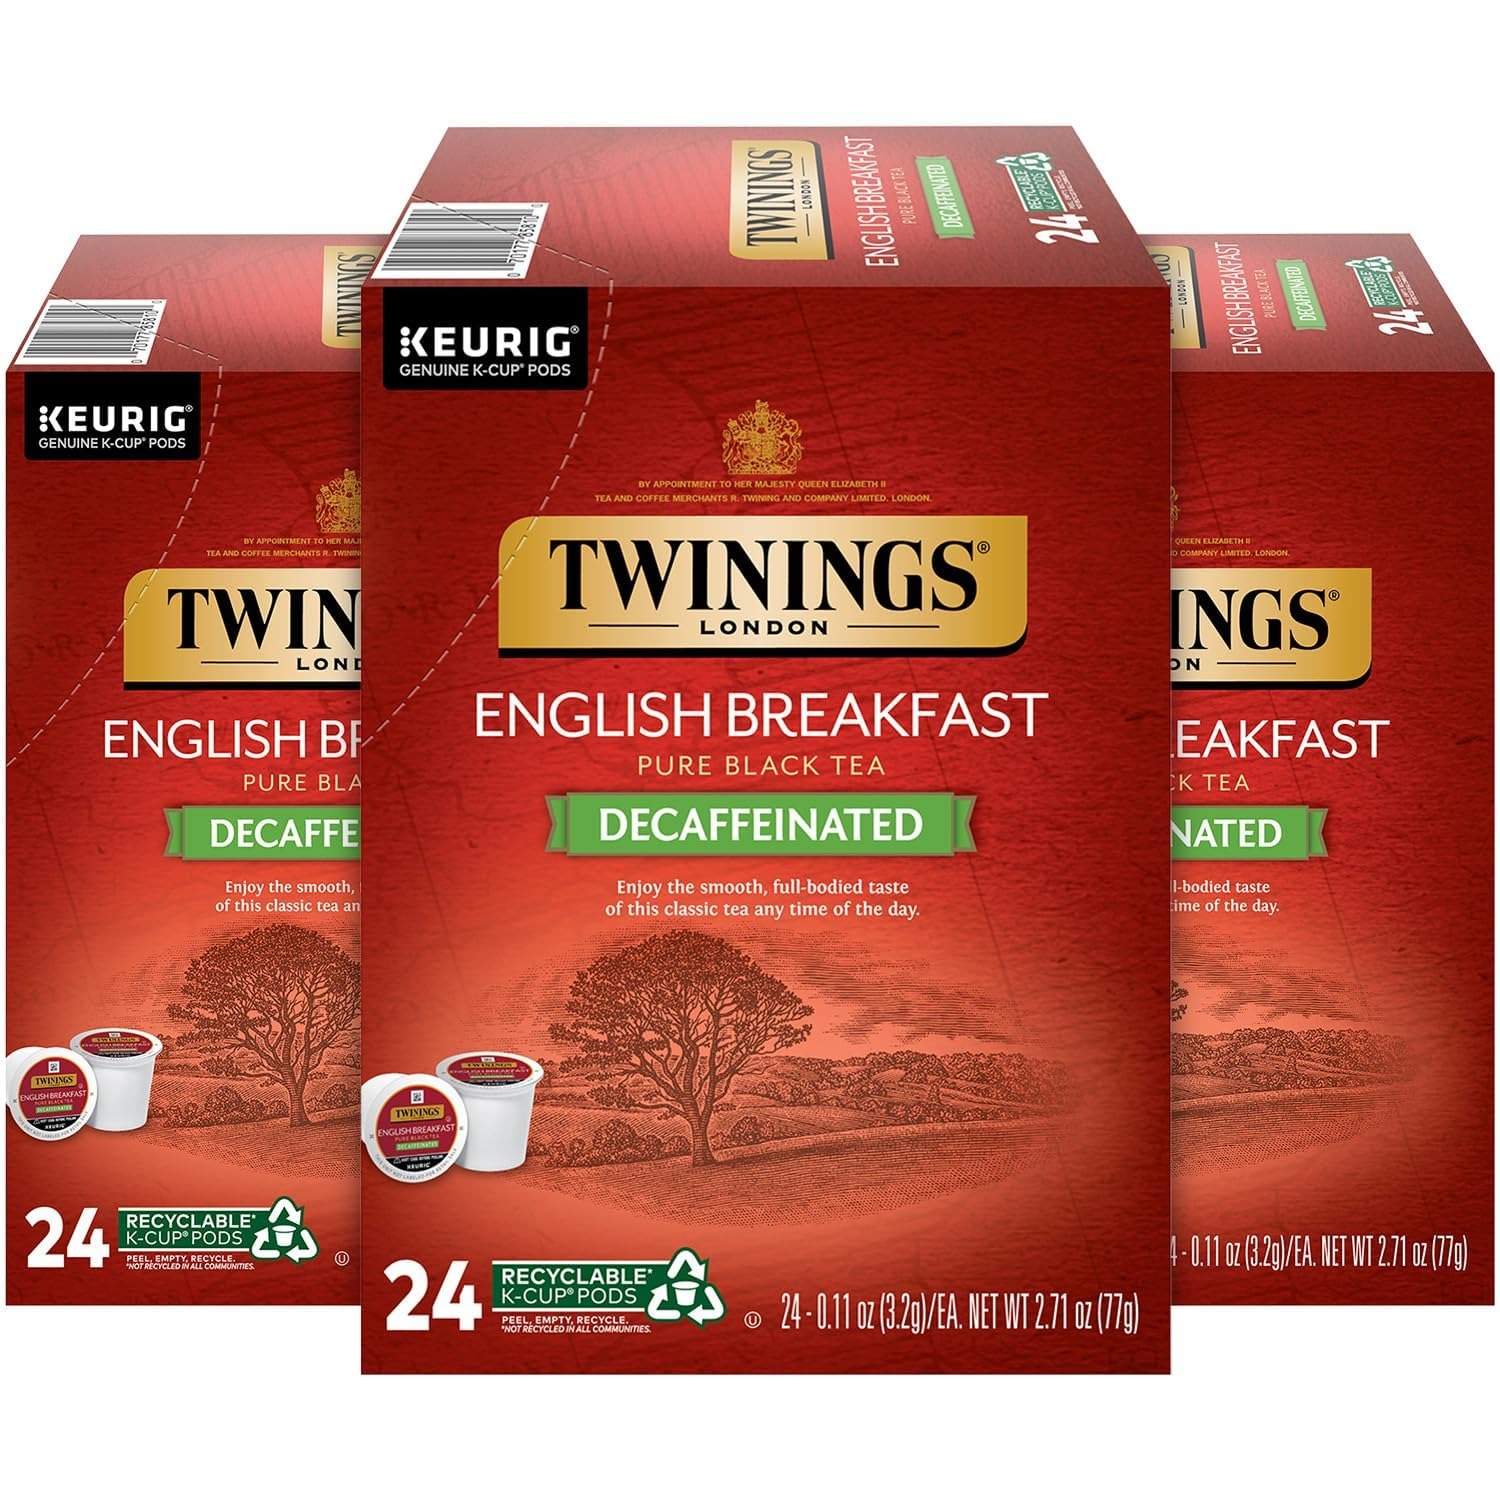
Item Name: Twinings English Breakfast Tea K-Cups, Decaffeinated Black Tea - Lively and Refreshing Decaf Tea K-Cups for Keurig, 24 Count (Pack of 3)
Bullet Point 1: DECAF BLACK TEA K-CUPS: For home, office, or your client waiting room, robust and refreshing decaffeinated English Breakfast Tea K-Cups are the perfect choice.
Bullet Point 2: A WELL-BALANCED K-CUP TEA: Our brisk and coppery-red English Breakfast tea blends unique leaves grown in Kenya, Assam, China, and Indonesia.
Bullet Point 3: A REPUTATION FOR QUALITY: Twinings Tea starts with the finest leaves cultivated to exacting standards by trusted growers around the world.
Bullet Point 4: HOW TO ENJOY: After brewing your Twinings Decaf English Breakfast Tea in your Keurig, enjoy as a hot tea with or without your favorite milk and sweetener. For a refreshing iced tea, fill a tumbler with ice and brew on the 8 oz setting.
Bullet Point 5: SIGNATURE BLEND OF TRADITION AND INNOVATION: Twinings encourages consumers to “Drink in Life” by taking small steps towards feeling good and living well, one sip at a time.
Product Description: English Breakfast is our most popular tea. To create this well-balanced blend, we carefully select the finest teas from five different regions, each with its own unique characteristics. Tea from Kenya and Malawi provides the briskness and coppery-red colour while Assam gives full-body and flavour. The robustness from these regions is complemented by the softer and more subtle teas from China and Indonesia. The combination of these varieties yields a complex, full-bodied, lively cup of tea that is perfect any time of day.<br><br>Twinings English Breakfast Tea was originally blended to complement the traditional, hearty English breakfast, from which its name derives. Their refreshing and invigorating flavor makes English breakfast one of the most popular black teas to drink at any time or occasion - not just for breakfast. English breakfast can be enjoyed with or without milk, sweetened or unsweetened - the choice is yours. English Breakfast Decaffeinated is a rich and satisfying robust tea, traditionally blended with Kenyan and Assam black teas.
Value: 72.0
Unit: Count

Price: 9.24